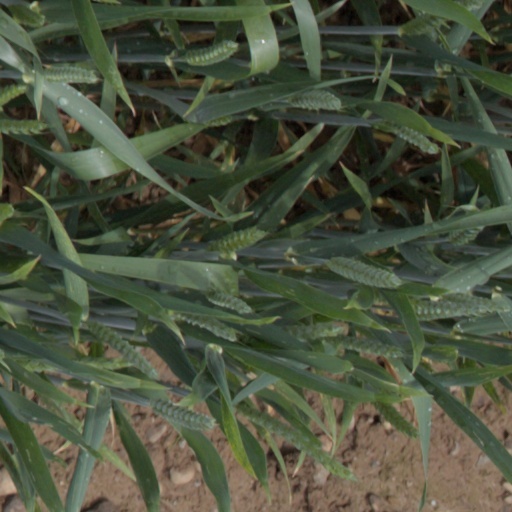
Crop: wheat